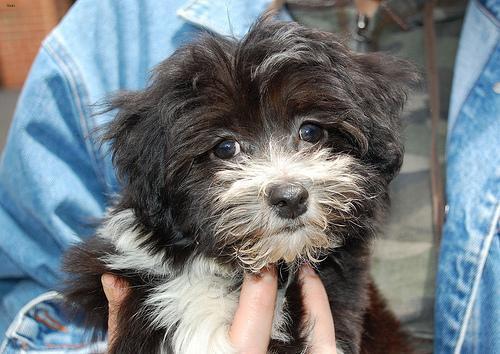
havanese